Philosopher in Meditation

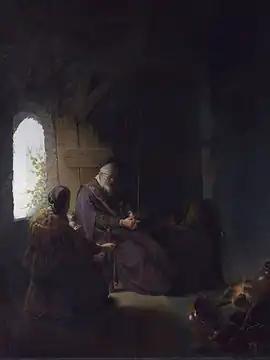
"Anna and the Blind Tobit" by Rembrandt and Dou (1630)

While the traditional title Philosopher in Meditation has to a large extent been responsible for the painting's popularity, it is iconographically untenable. The painting shows none of the conspicuous attributes of scholarship or philosophy—books, globe, scientific instruments, etc.—and the presence of at least one other figure involved in domestic tasks does not fit in with the solitude associated with study and meditation. Though a large book and a quill seem to be among the few objects on the table in front of the main figure, they are summarily depicted and impossible to identify more precisely: a Bible alone would not suffice to make the figure depicted a scholar or "philosopher." Staircases—whether spiral or not—were not an attribute of philosophy in the early 17th century. Similar observations argue against identifying the main figure as an "alchemist," a subject that would allow for other figures, such as an assistant tending a fire.